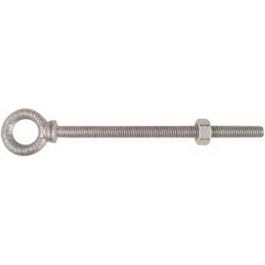
Forged Eye Bolt, Galvanized, 3/8 x 6-In.
3/8" x 4-1/2", Galvanized, Forged Eye Bolt, 1200 LB Safe Work Load.
Brand: National Hardware
Category: Hardware > Hardware Accessories > Hardware Fasteners > Screws > Screw Eyes & Hooks